John of Damascus

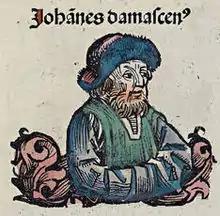
Depiction of John Damascene in the "Nuremberg Chronicle"

The tribal background of Mansur ibn Sarjun, John's grandfather, is unknown, but biographer Daniel Sahas has speculated that the name Mansur could have implied descent from the Arab Christian tribes of Kalb or Taghlib.